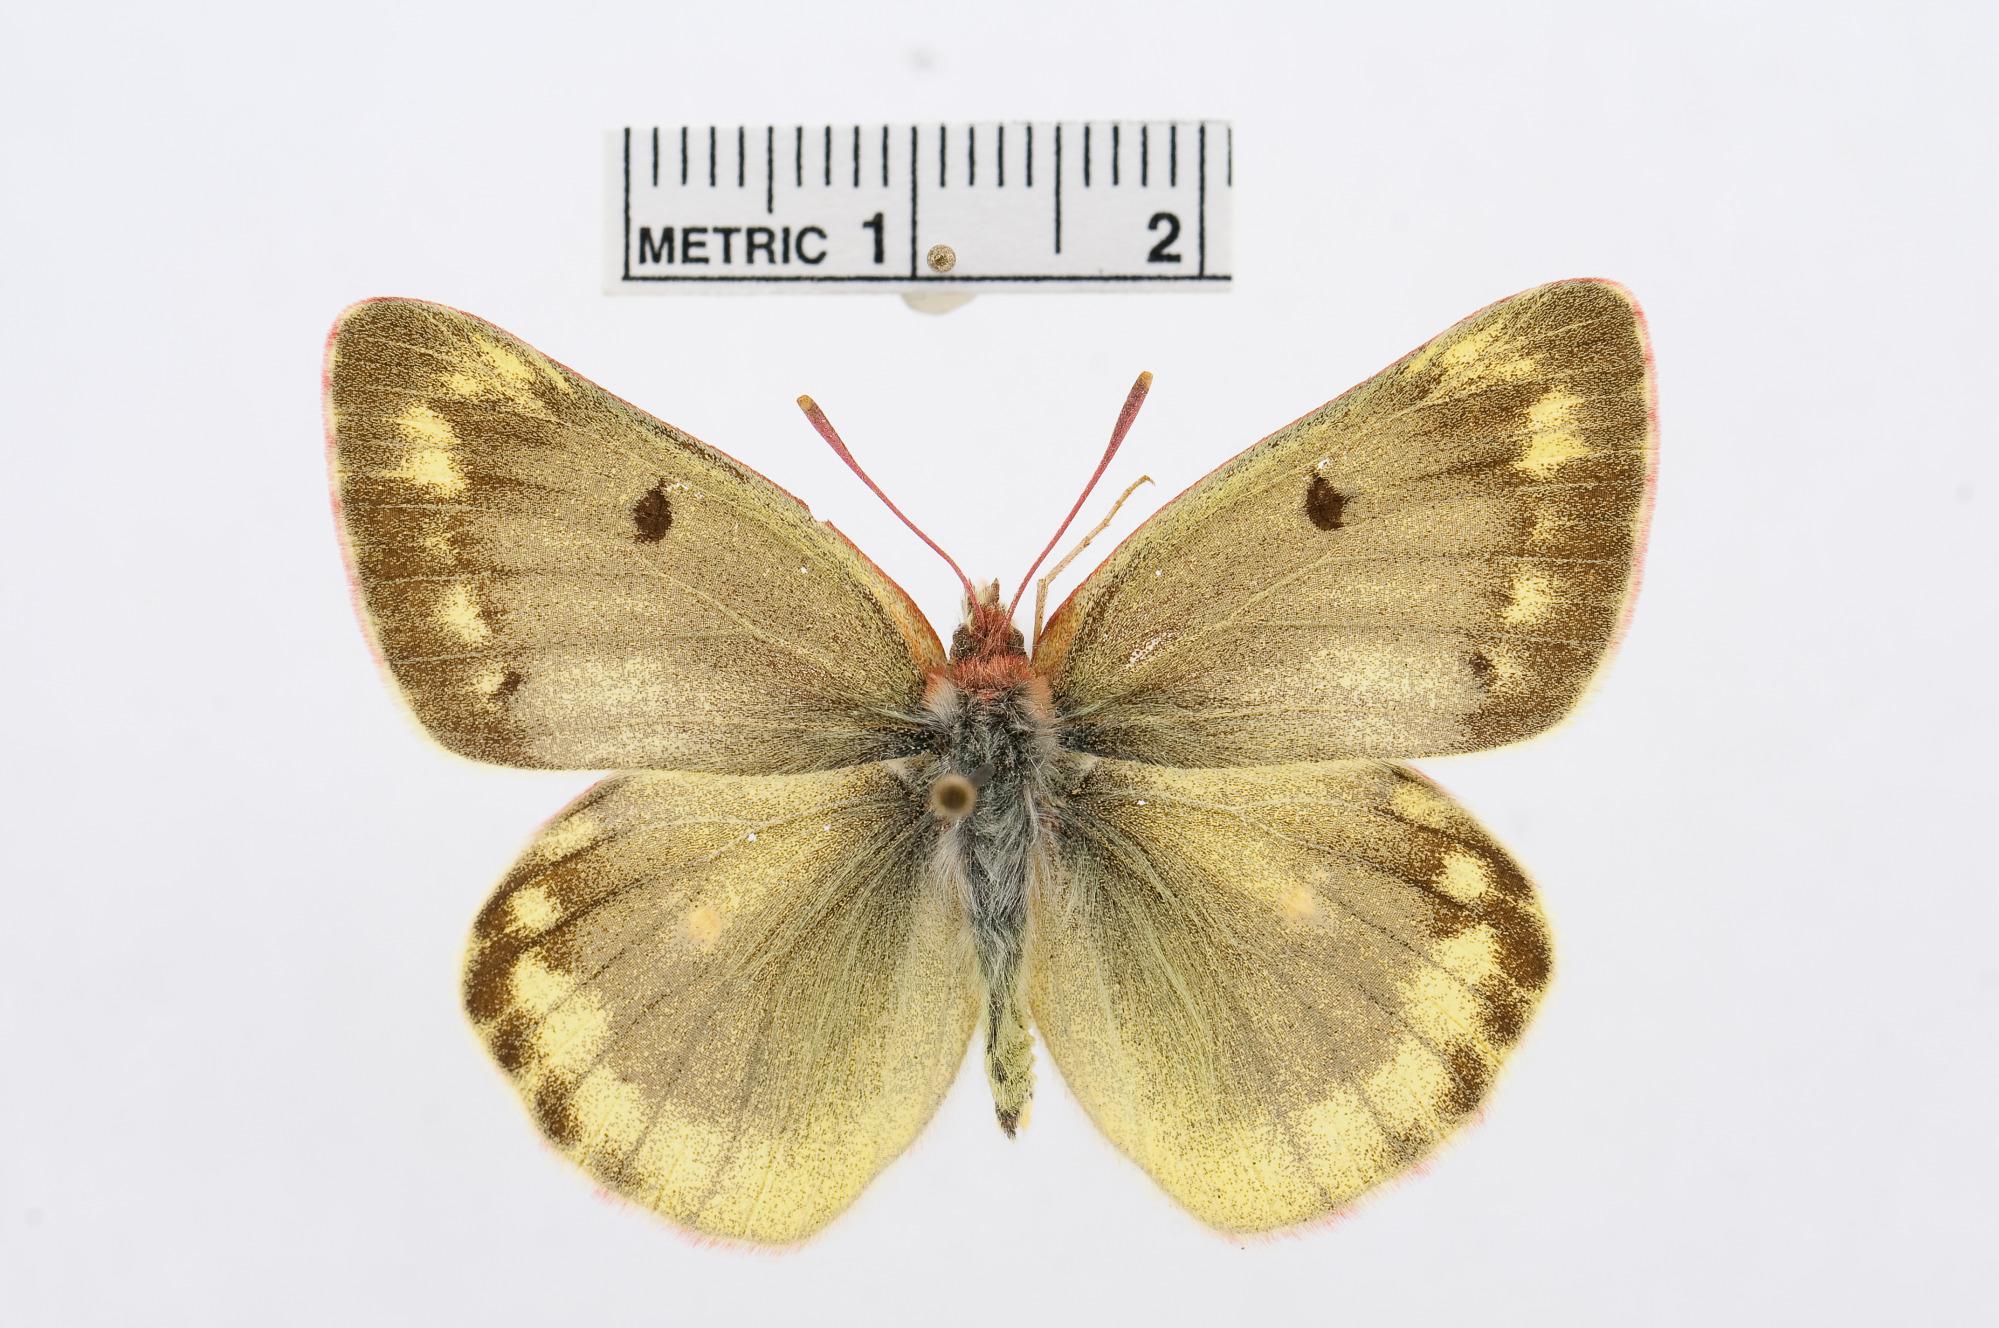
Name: Colias australis
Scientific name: Colias australis
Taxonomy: Animalia, Arthropoda, Hexapoda, Insecta, Lepidoptera, Pieridae, Coliadinae